Felipe Tarsis de Acuña

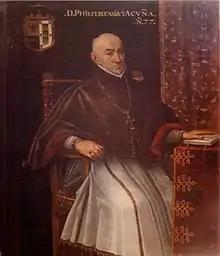

Felipe Tarsis de Acuña, O.S. (1548 – 20 June 1620) was a Roman Catholic prelate who served as Archbishop of Granada (1616–1620) and Bishop of Palencia (1608–1616).